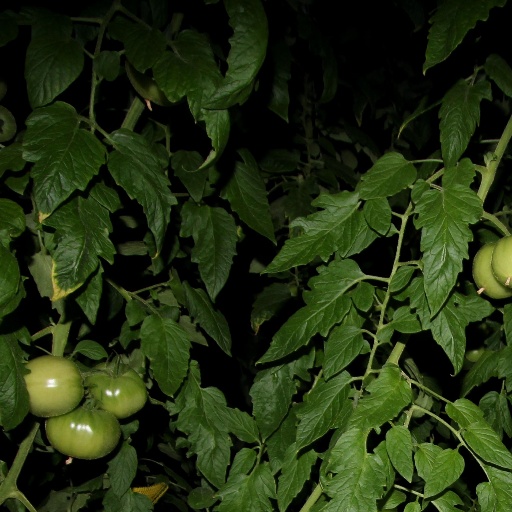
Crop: tomato